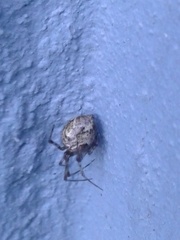
Species: Parasteatoda_tepidariorum